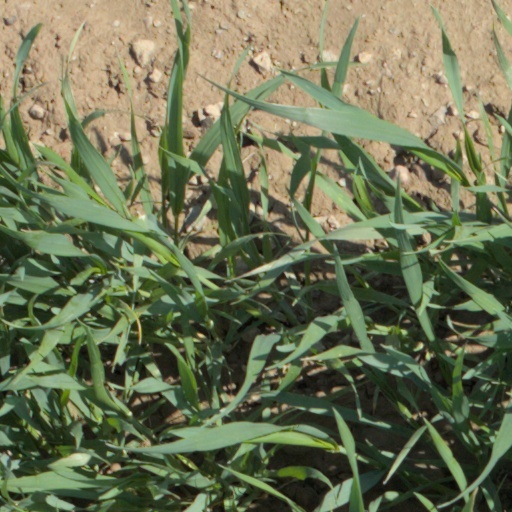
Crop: wheat